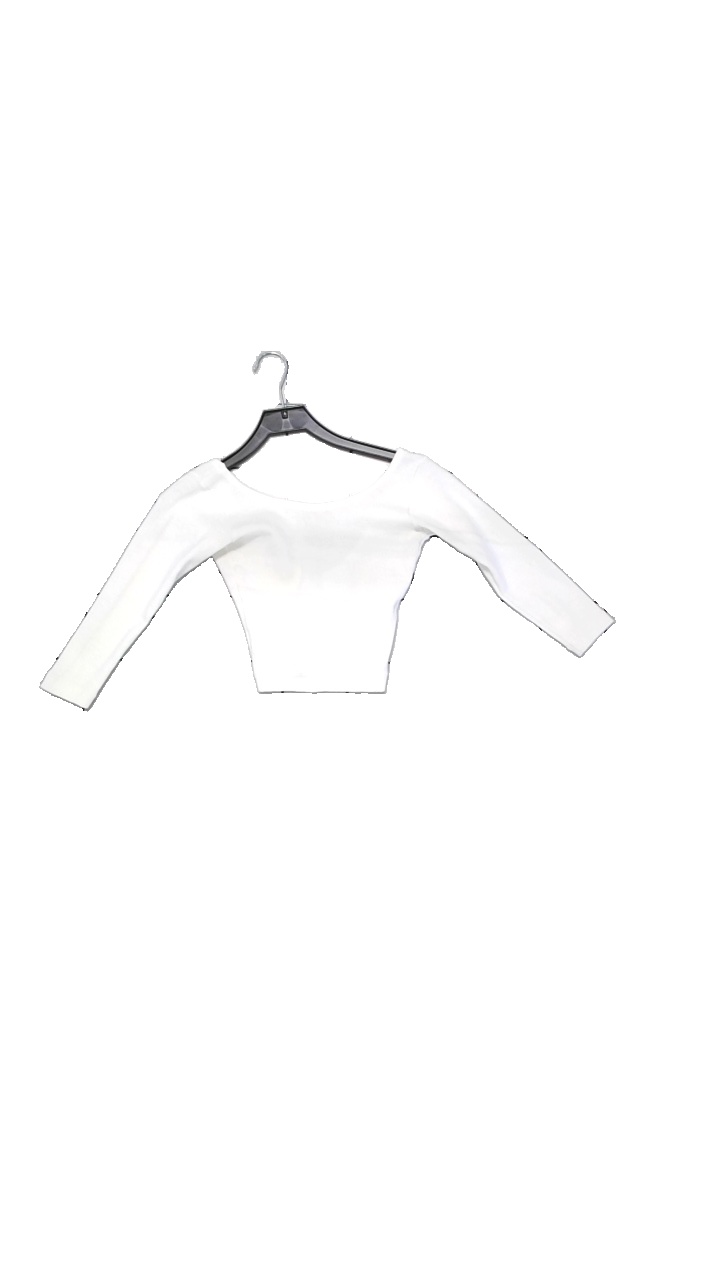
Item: Top (Ladies)
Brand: Black Top
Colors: White
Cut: Cropped, Tight
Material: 100% acrylic
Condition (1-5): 5
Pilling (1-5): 3
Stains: Minor
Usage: Reuse
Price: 50-100